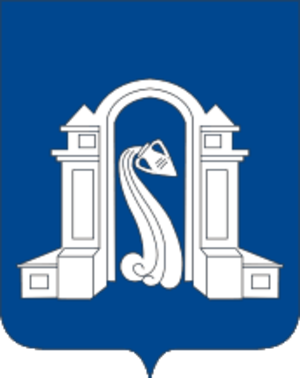
Goriatchi Klioutch, est une ville du kraï de Krasnodar, en Russie. Sa population s'élevait à 32 404 habitants en 2013.